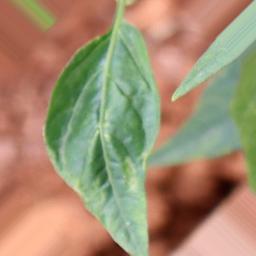
Label: nutritional